Suho

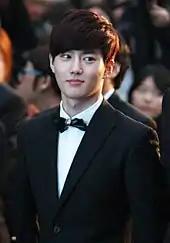
Suho in March 2014

Suho was introduced as the tenth member of Exo on February 15, 2012. The group debuted in April 2012 with the extended play "Mama" with him as their leader. In 2013, Suho voiced the main character Bernard for the Korean dub of the animated movie, "Saving Santa". He also recorded the movie's original soundtrack of the same name with Apink's Jung Eun-ji. In February 2014, Suho became a regular host for SBS' weekly music show "Inkigayo" alongside fellow Exo member Baekhyun, member Kwanghee and actress Lee Yu-bi. Suho and Baekhyun left their positions in November 2014 in order to focus on the release of Exo's second studio album.